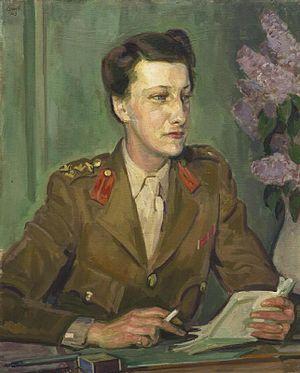
L'Auxiliary Territorial Service était la branche féminine de la British Army au cours de la Seconde Guerre mondiale. Elle a été formée le 9 septembre 1938, originellement comme un service de femmes volontaires, et a existé jusqu'au 1ᵉʳ février 1949, quand elle a été fusionnée dans le Women's Royal Army Corps.